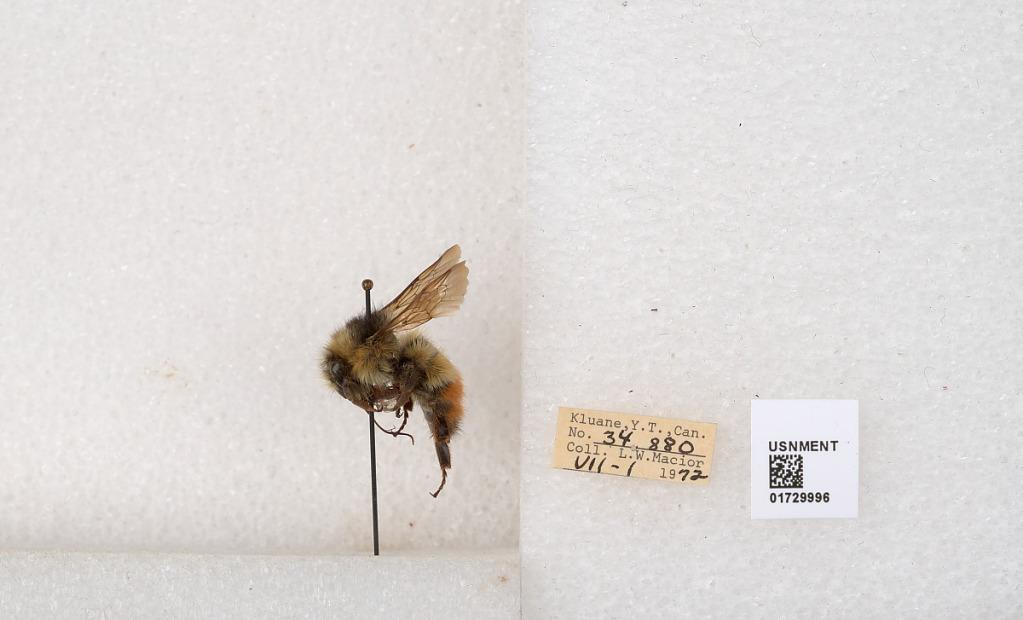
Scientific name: Bombus flavifrons Cresson
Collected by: L. Macior
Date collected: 1972-7-1
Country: Canada
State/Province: Yukon Territory
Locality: Kluane National Park and Reserve
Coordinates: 60.7493, -139.504